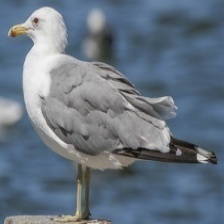
Species: CALIFORNIA GULL
Scientific name: LARUS CALIFORNICUS